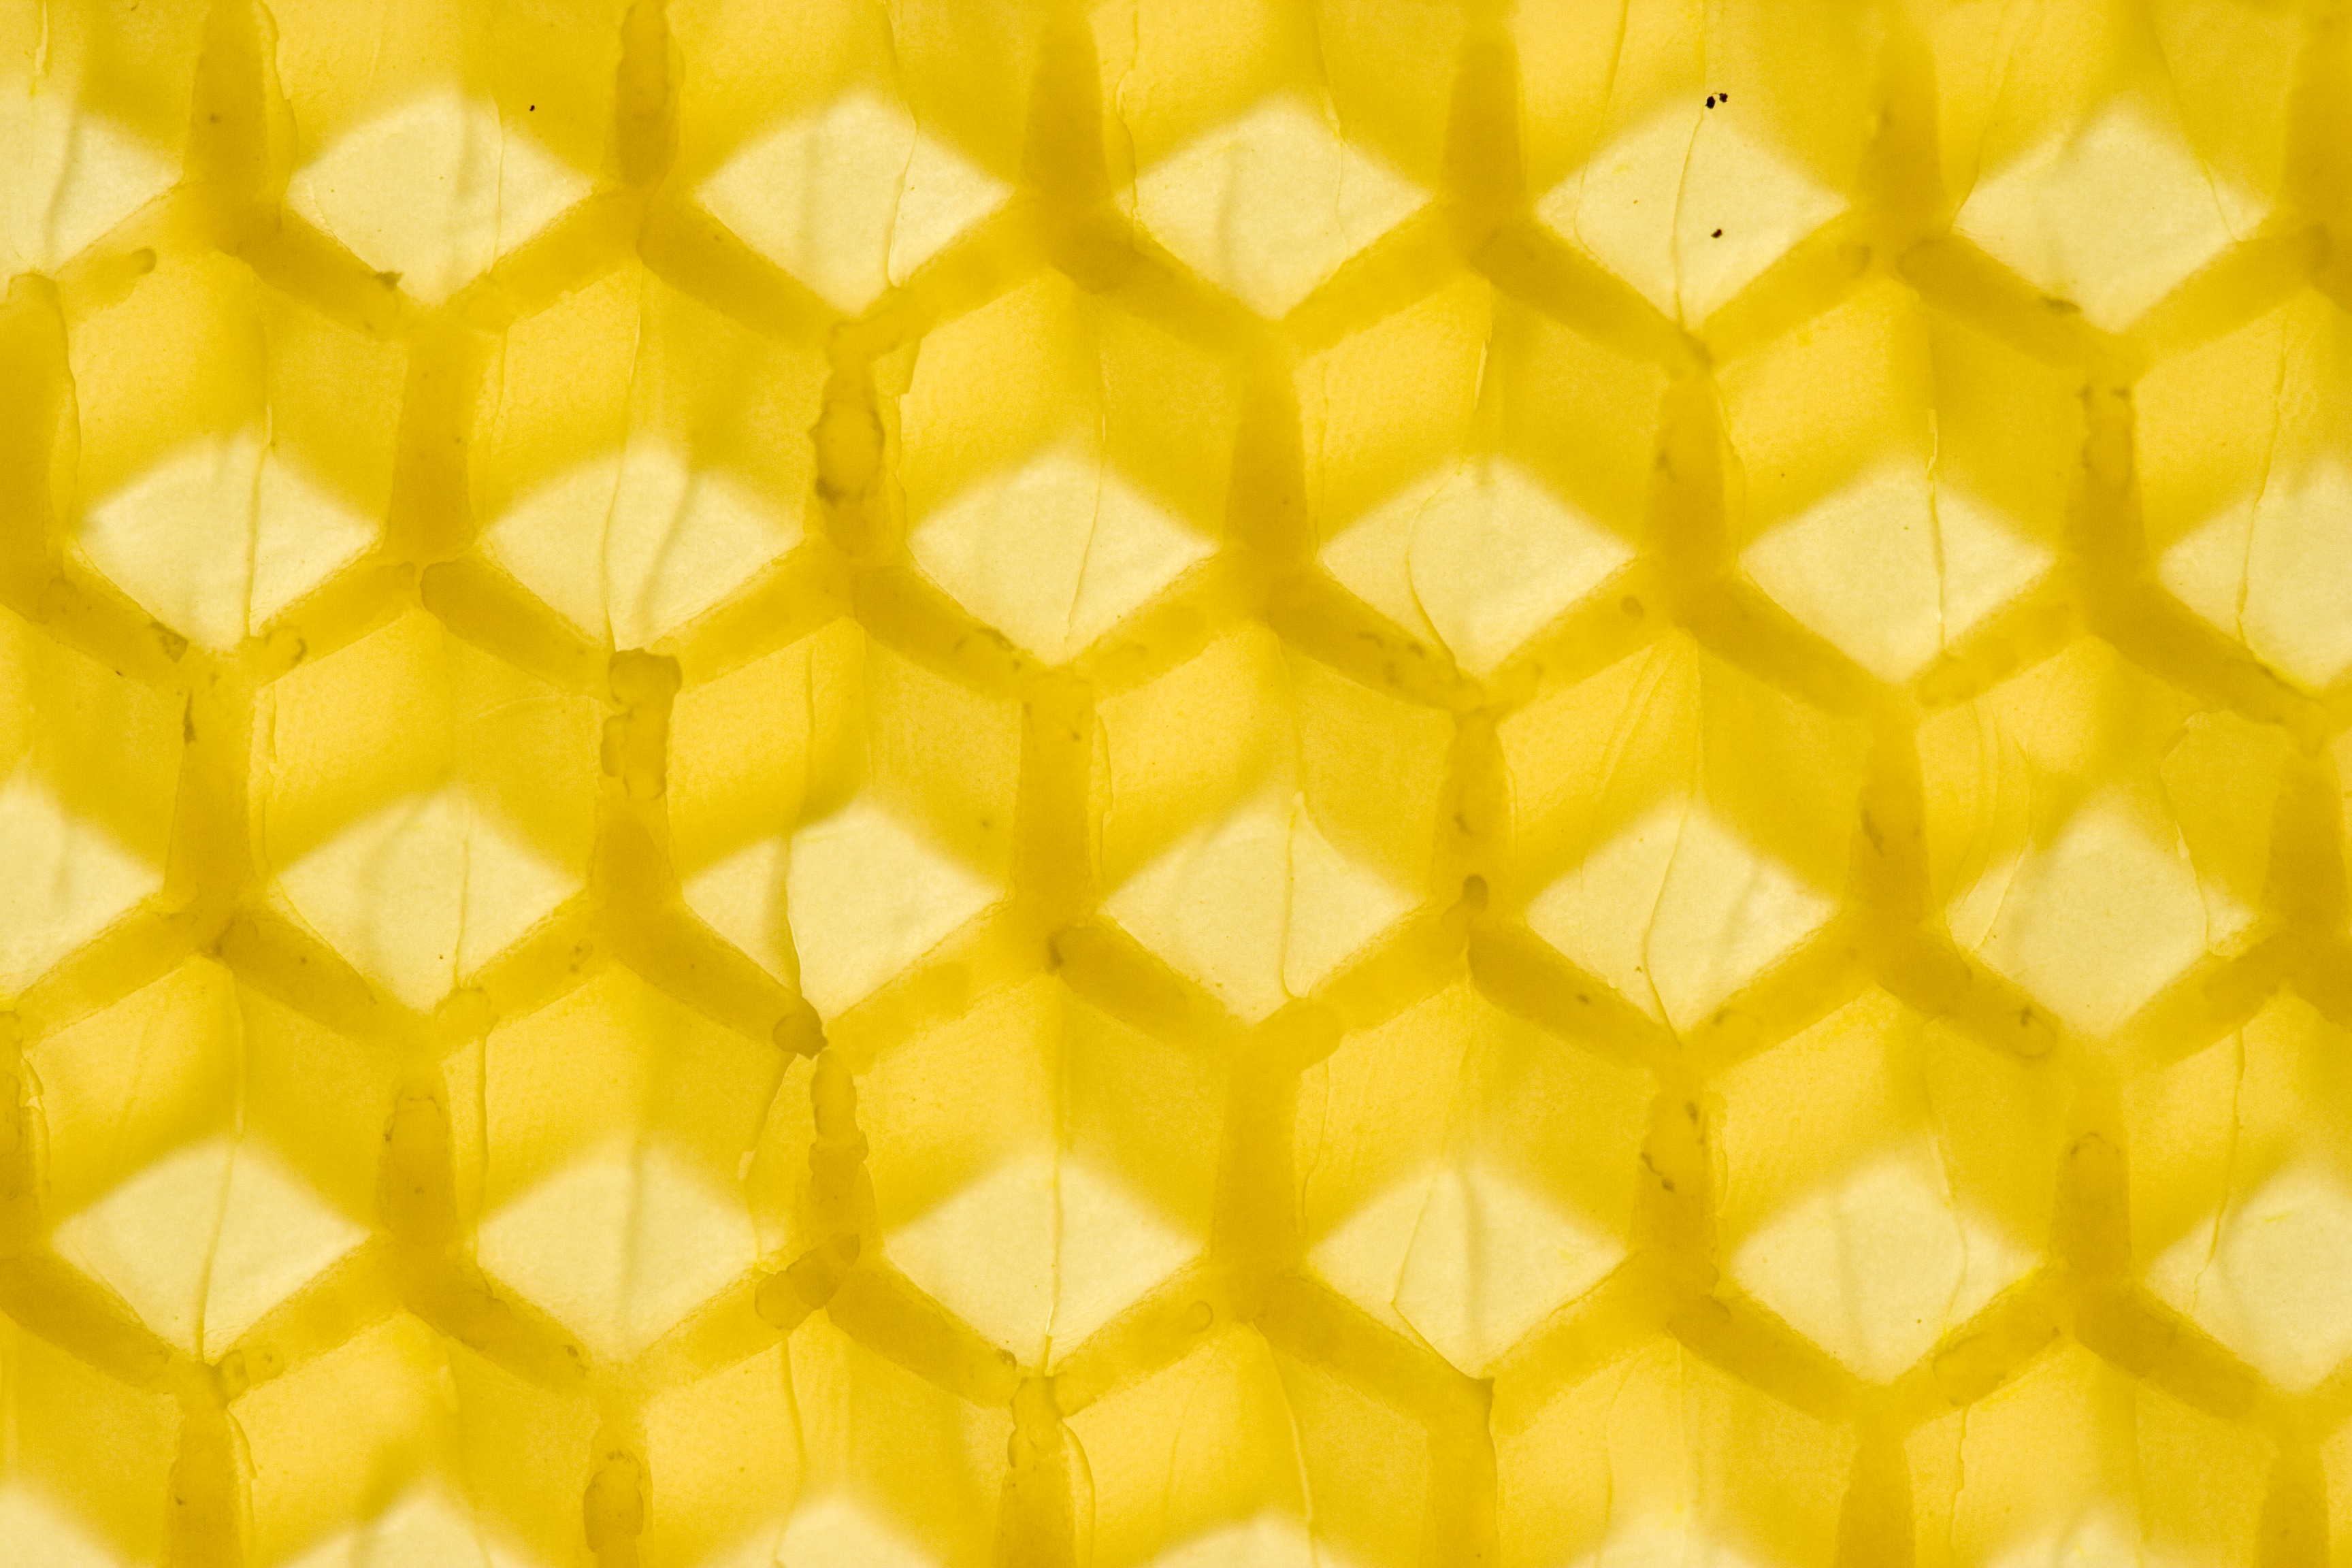
petal, honey, pattern, line, green, color, macro, yellow, circle, background, design, bee, shape, honeybee, honeycomb, wax, beeswax, industrious